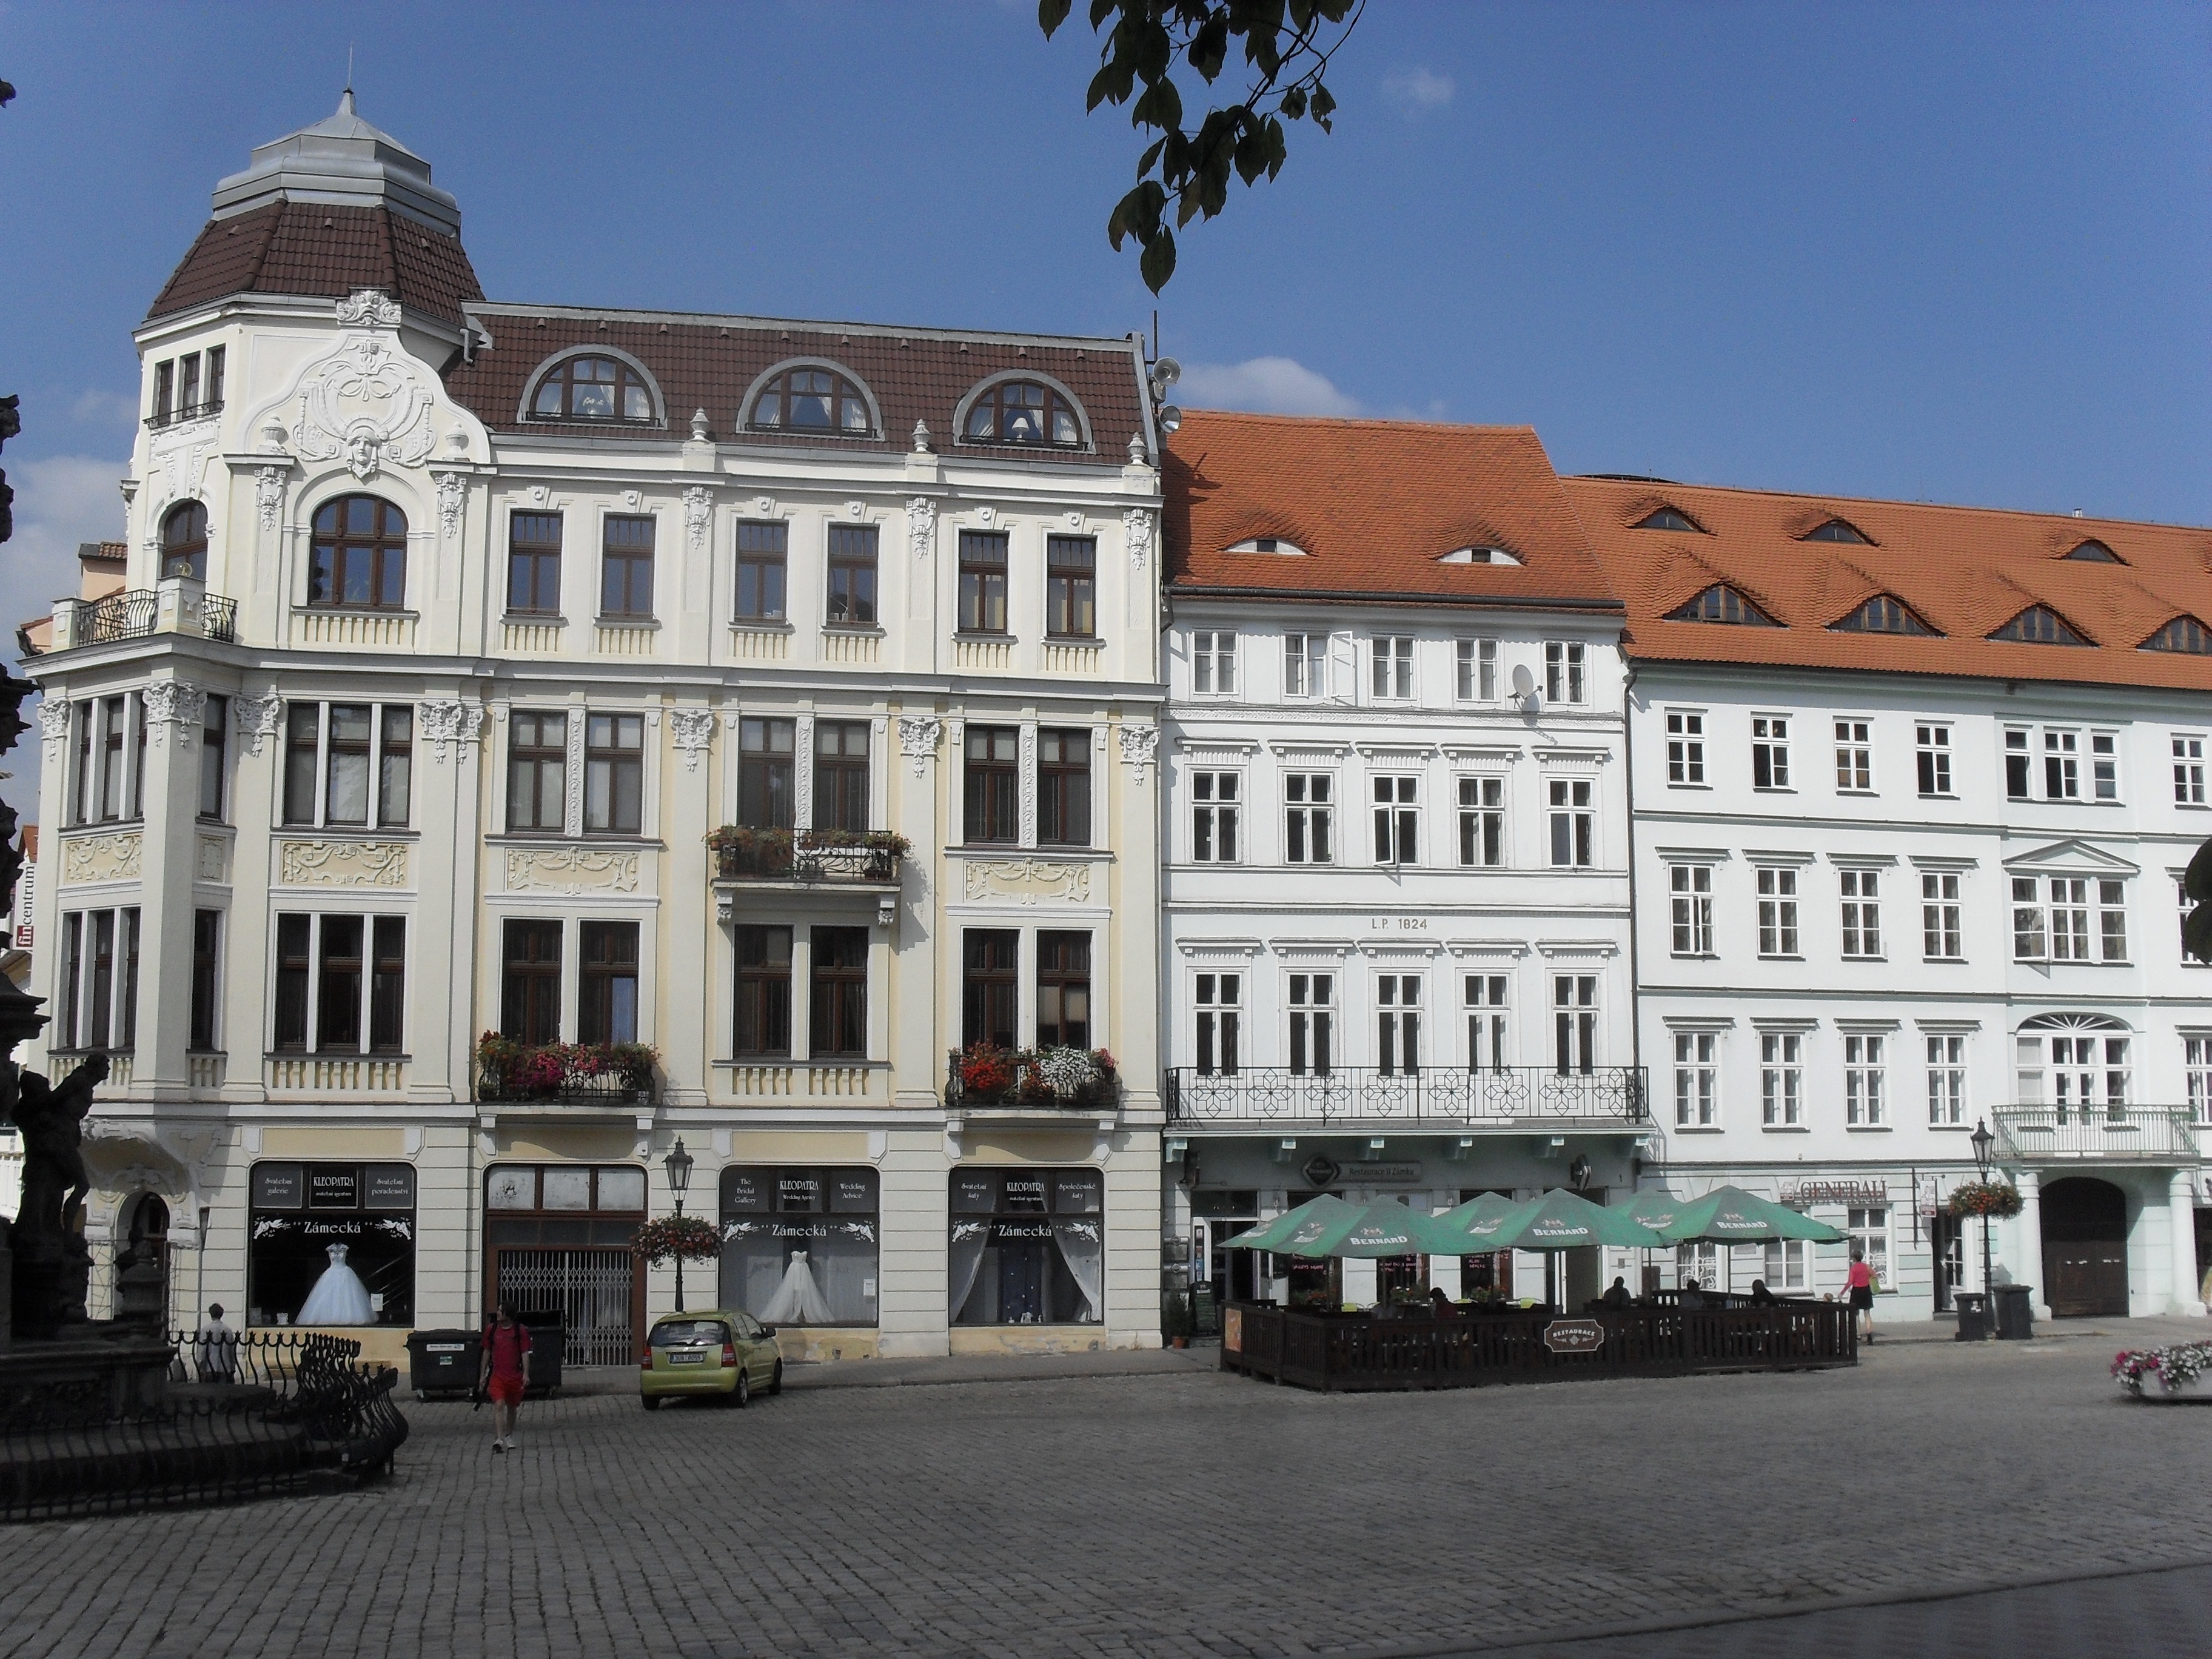
architecture, house, town, building, old, city, urban, monument, downtown, travel, europe, landmark, facade, historic, tourism, town square, estate, neighbourhood, urban area, residential area, human settlement, teplice, teplick, z meck